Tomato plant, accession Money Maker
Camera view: vertical (180 deg); turntable rotation: 210 degrees
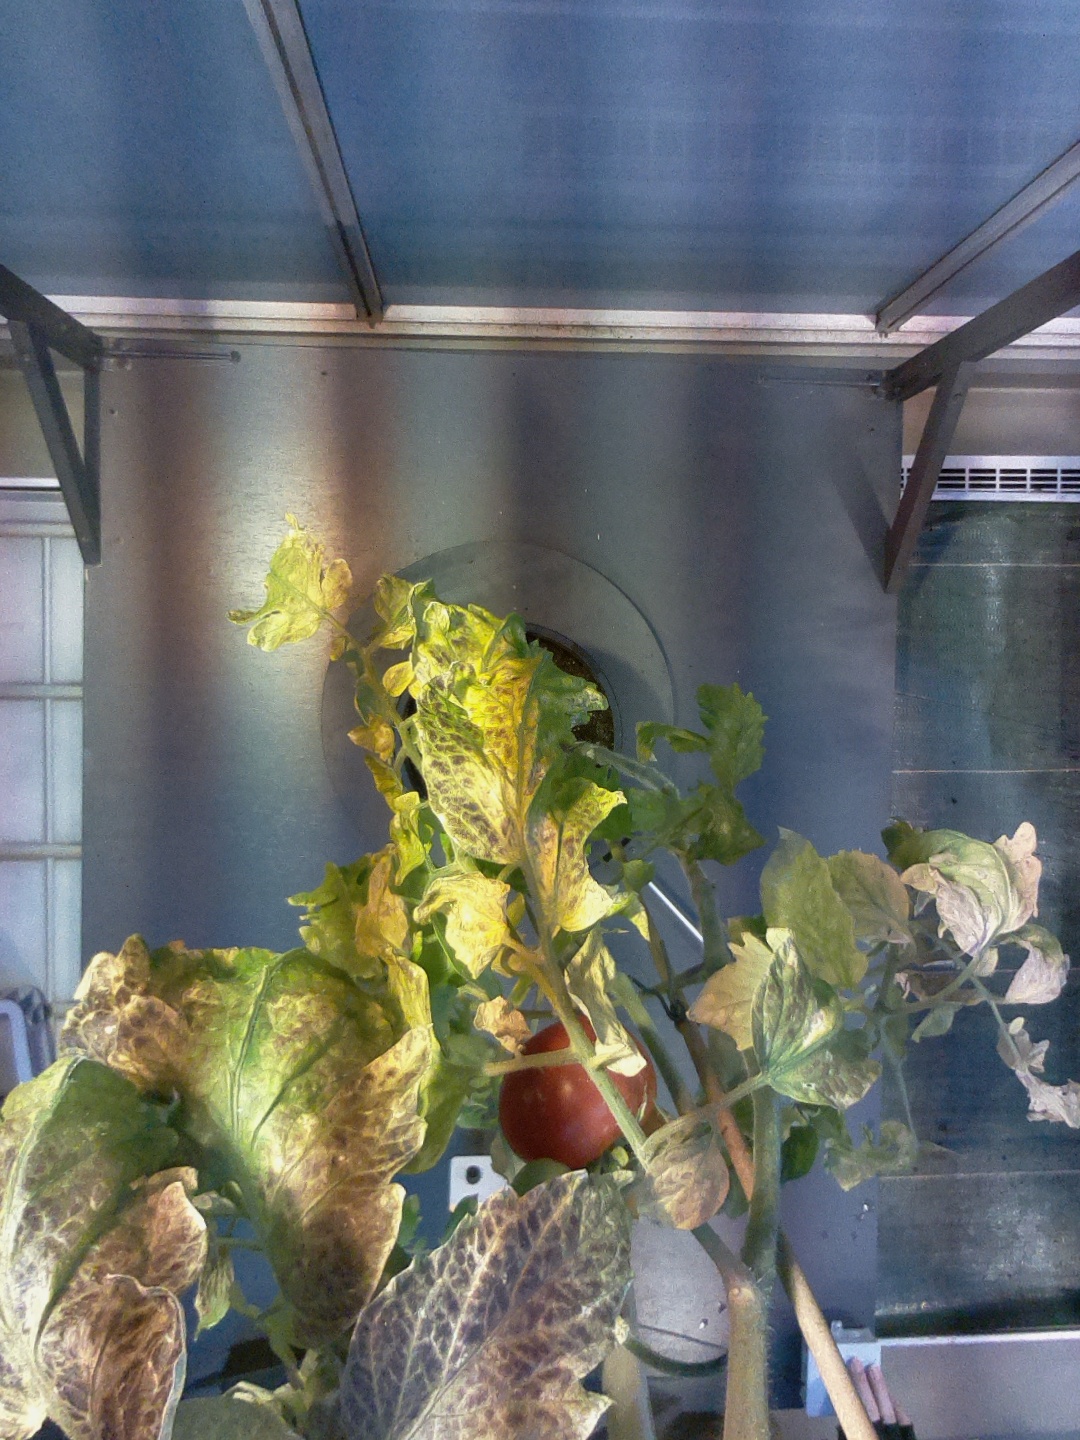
BBCH growth stage 89: 90%-100% of fruits show typical fully ripe color